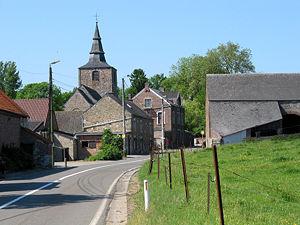
Wierde, le quartier de l'église Notre-Dame du Rosaire.